Asaph Whittlesey

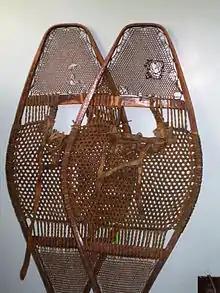
A pair of snowshoes reported to have belonged to Whittlesey.

Asaph Whittlesey (May 18, 1826 – December 15, 1879) was the first Wisconsin state legislator from the Lake Superior region. In 1854, he settled the city of Ashland, Wisconsin.